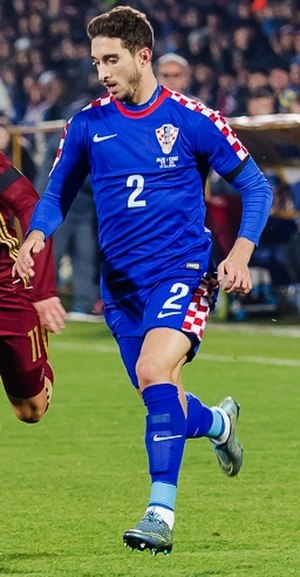
Šime Vrsaljko
Šime Vrsaljko, er en kroatisk fodboldspiller. Han spiller for Atlético Madrid i Spaniens La Liga.